Hormuzd Rassam

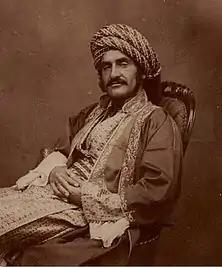
Hormuzd Rassam in Mosul

Hormuzd Rassam (182616 September 1910) was an Assyriologist and author. He is known for making a number of important archaeological discoveries from 1877 to 1882, including the clay tablets that contained the "Epic of Gilgamesh," the world's oldest notable literature. He is widely believed to be the first-known Middle Eastern and Assyrian archaeologist from the Ottoman empire. He emigrated to the United Kingdom, where he was naturalized as a British citizen, settling in Brighton. He represented the government as a diplomat, helping to free British diplomats from captivity in Ethiopia.